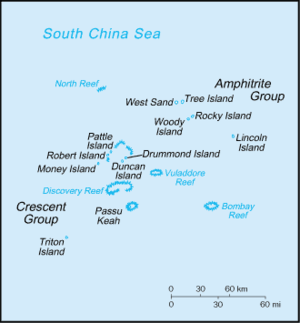
Paraceløerne
Kort over Paraceløerne
Paraceløerne er en gruppe på ca. 130 små ubeboede Rev- og Koraltoller, omkring 325 km øst for Vietnam i det Sydkinesiske Hav. De har et areal på cirka 6 km². Det højeste punkt er på Rocky Island og ligger på 14 moh.